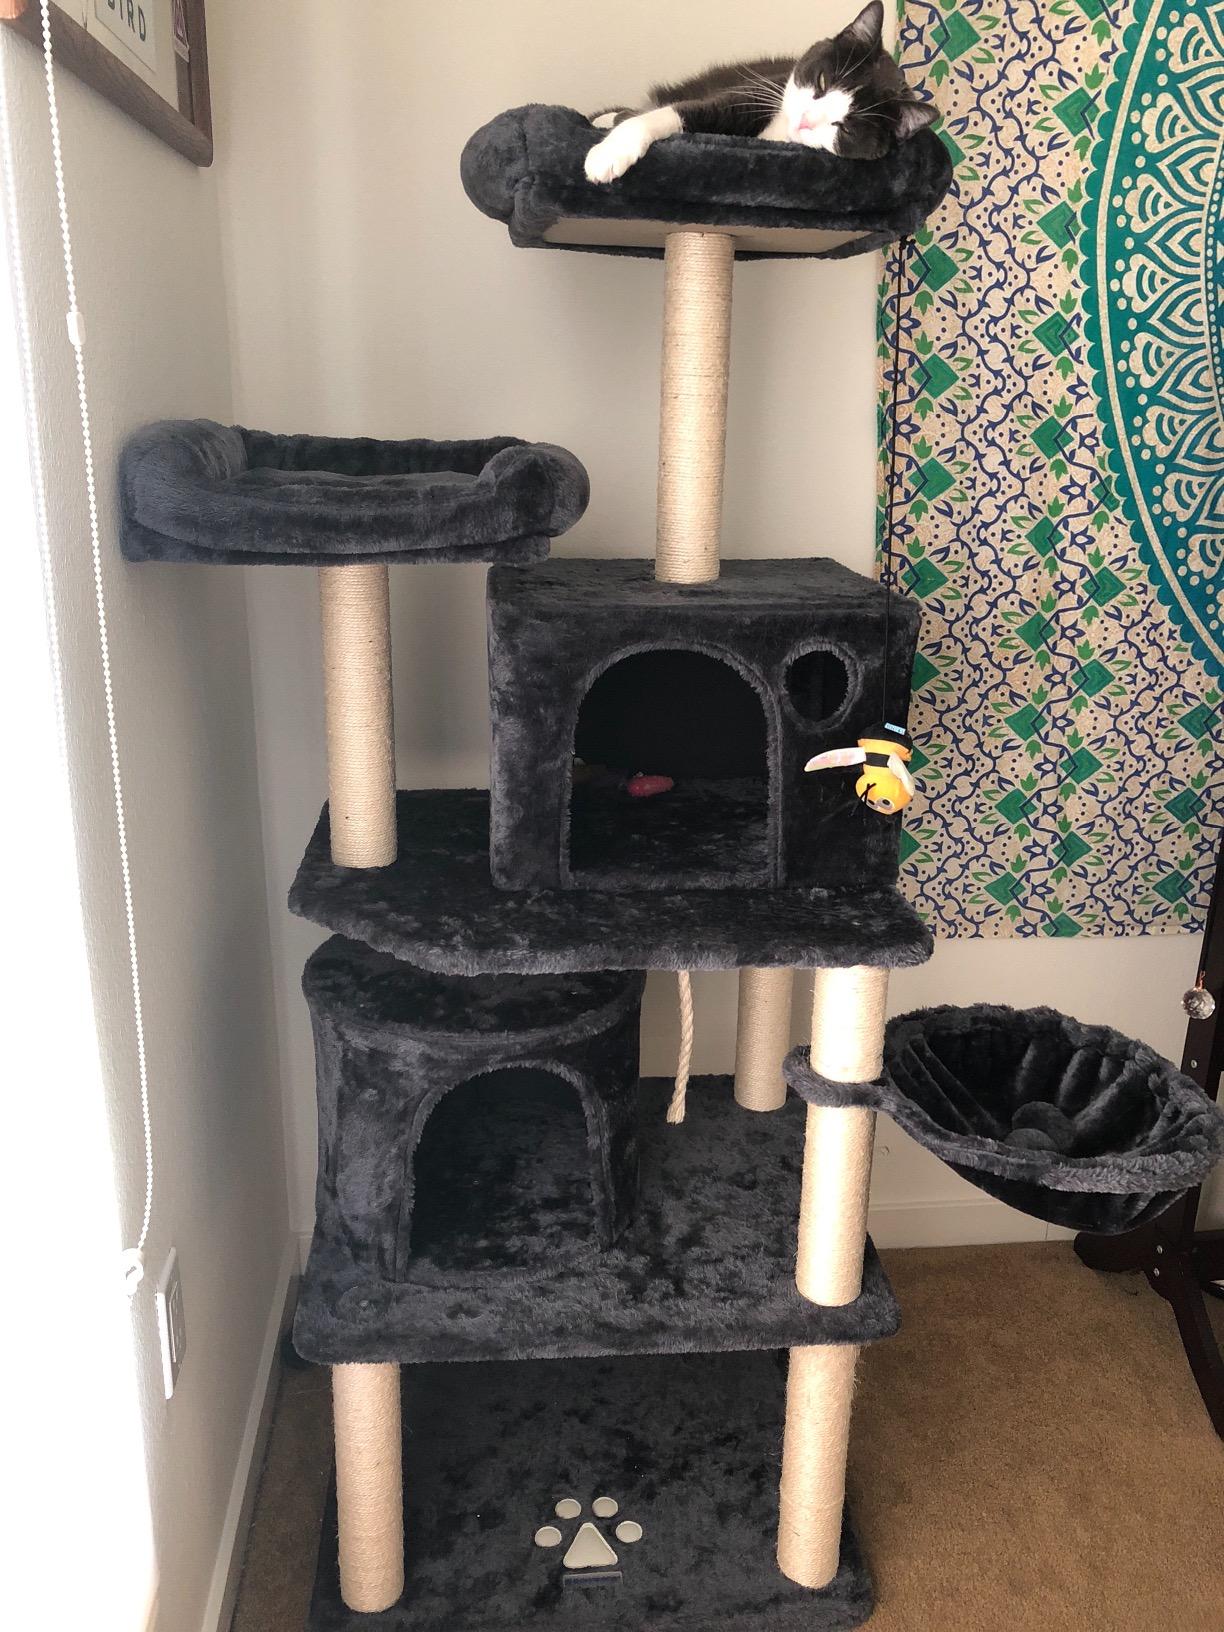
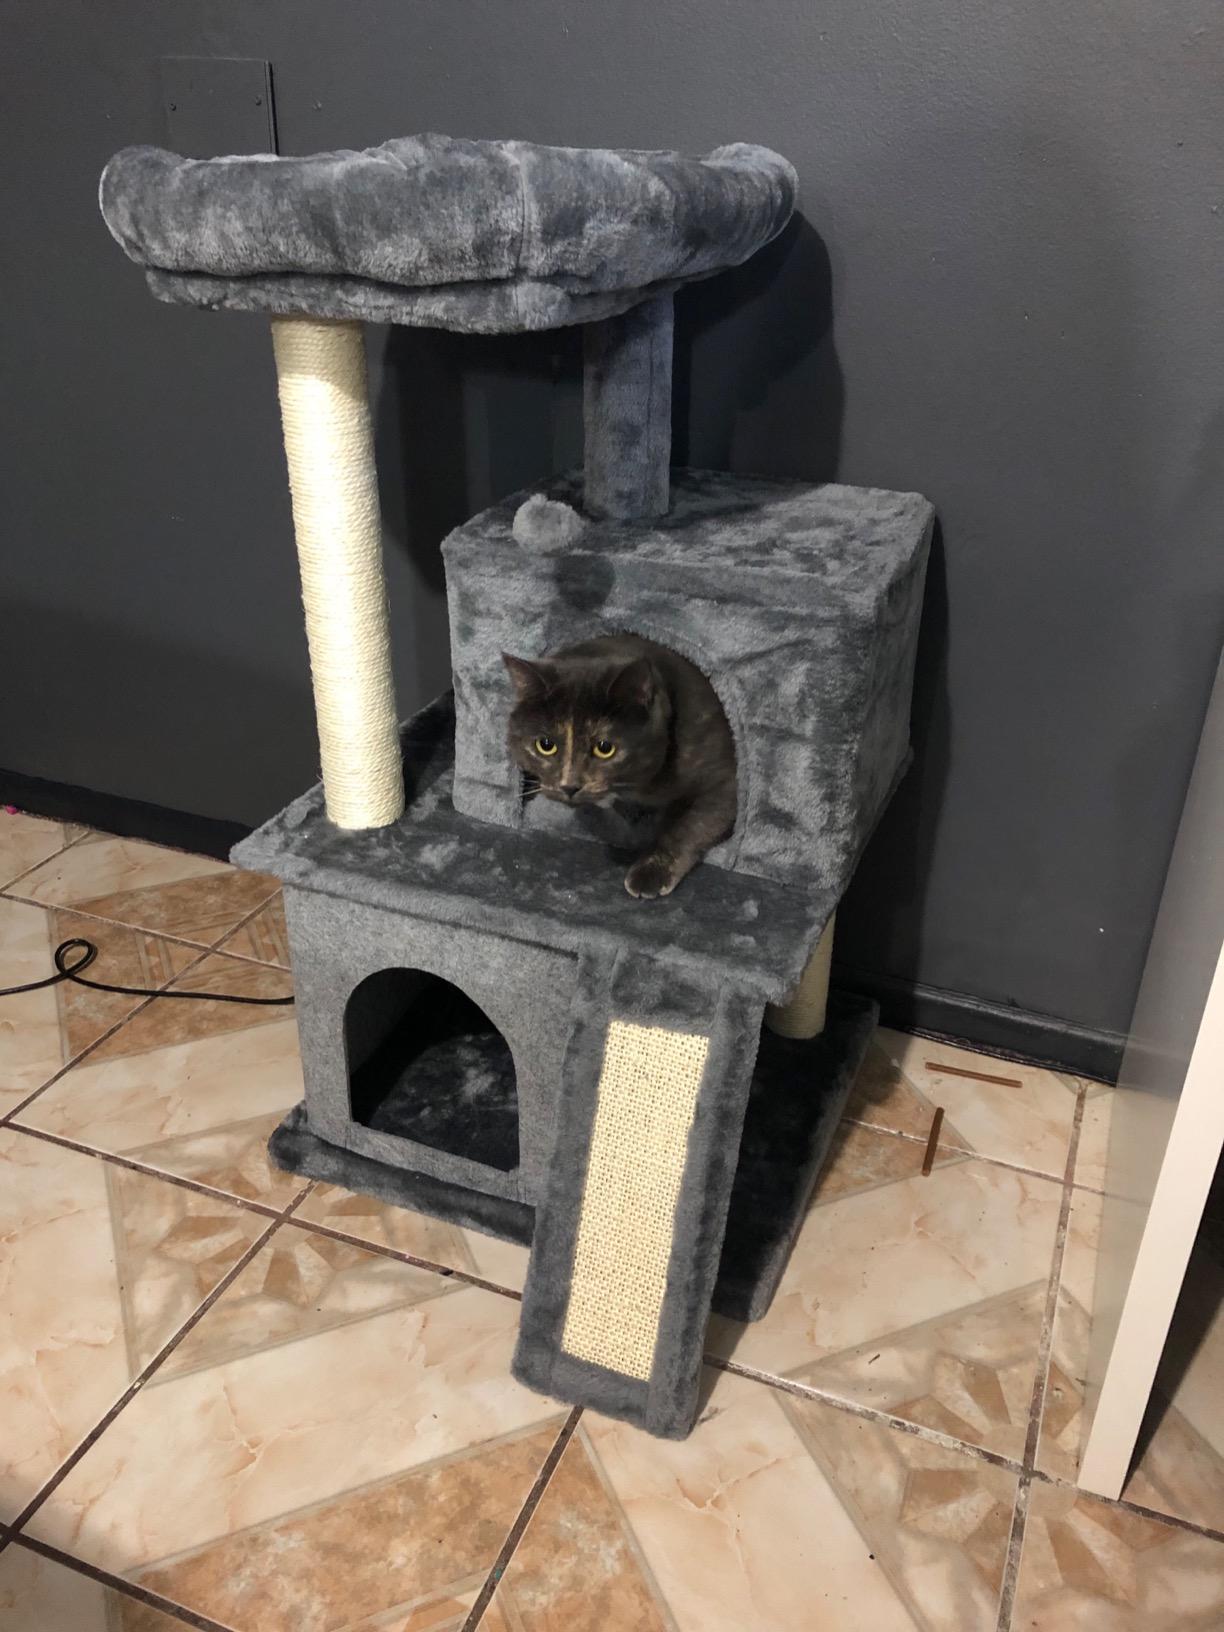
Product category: items_cat tree
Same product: no